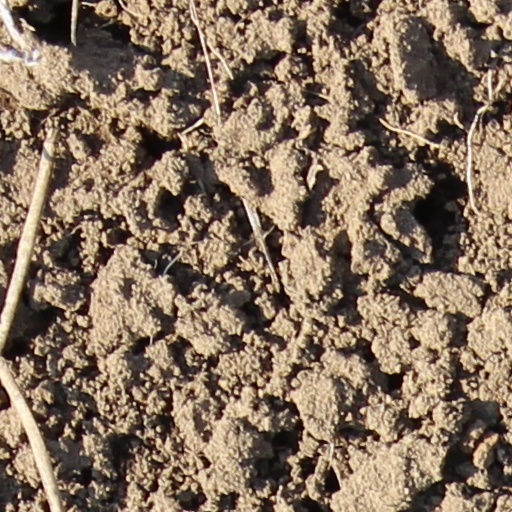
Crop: wheat